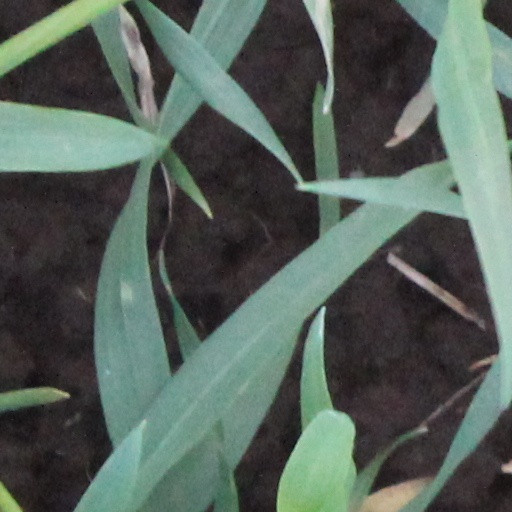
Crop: wheat